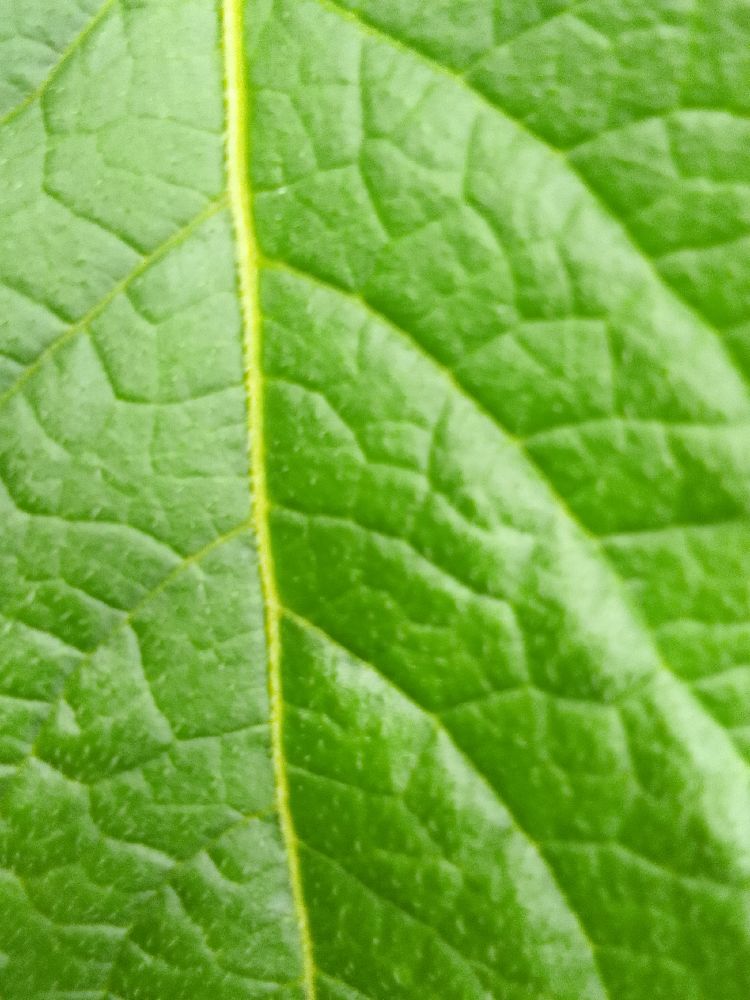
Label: Healthy